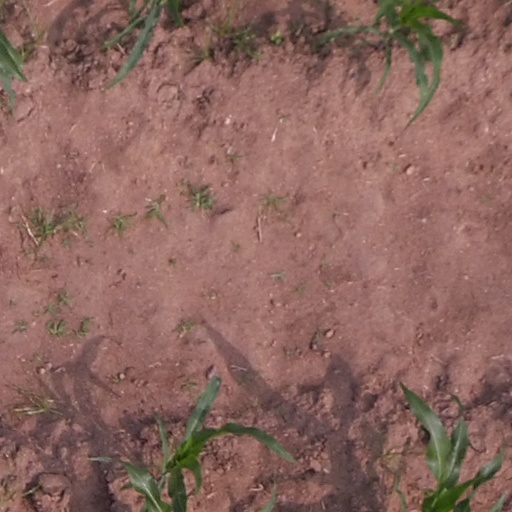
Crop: maize; corn